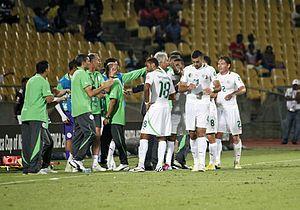
Les Verts reçoivent des encouragements pour leur match face à la Côte d'Ivoire en CAN.
La Liste des matchs de l'équipe d'Algérie de football par adversaire présente les matchs officiels de l'équipe d'Algérie de football par adversaire rencontré depuis sa création en 1963. Lorsqu'une rivalité footballistique particulière existe entre l'équipe d'Algérie et une autre sélection nationale, une page spécifique est parfois proposée.
L'année 2013 voit l'équipe d'Algérie disputer pas moins de 13 matchs. Elle est marquée par une Coupe d'Afrique des nations de football 2013 catastrophique des fennecs et par la campagne des éliminatoires de la Coupe du monde 2014. Au cours de l'année, l'équipe dirigée par Vahid Halilhodžić reçoit les renforts de Saphir Taïder, Yacine Brahimi et Ishak Belfodil notamment.